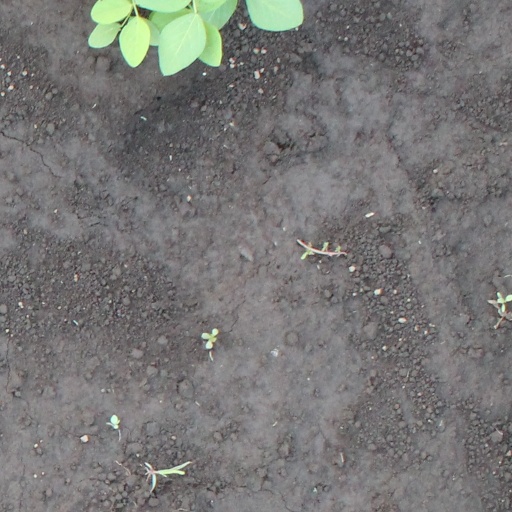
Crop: soybean